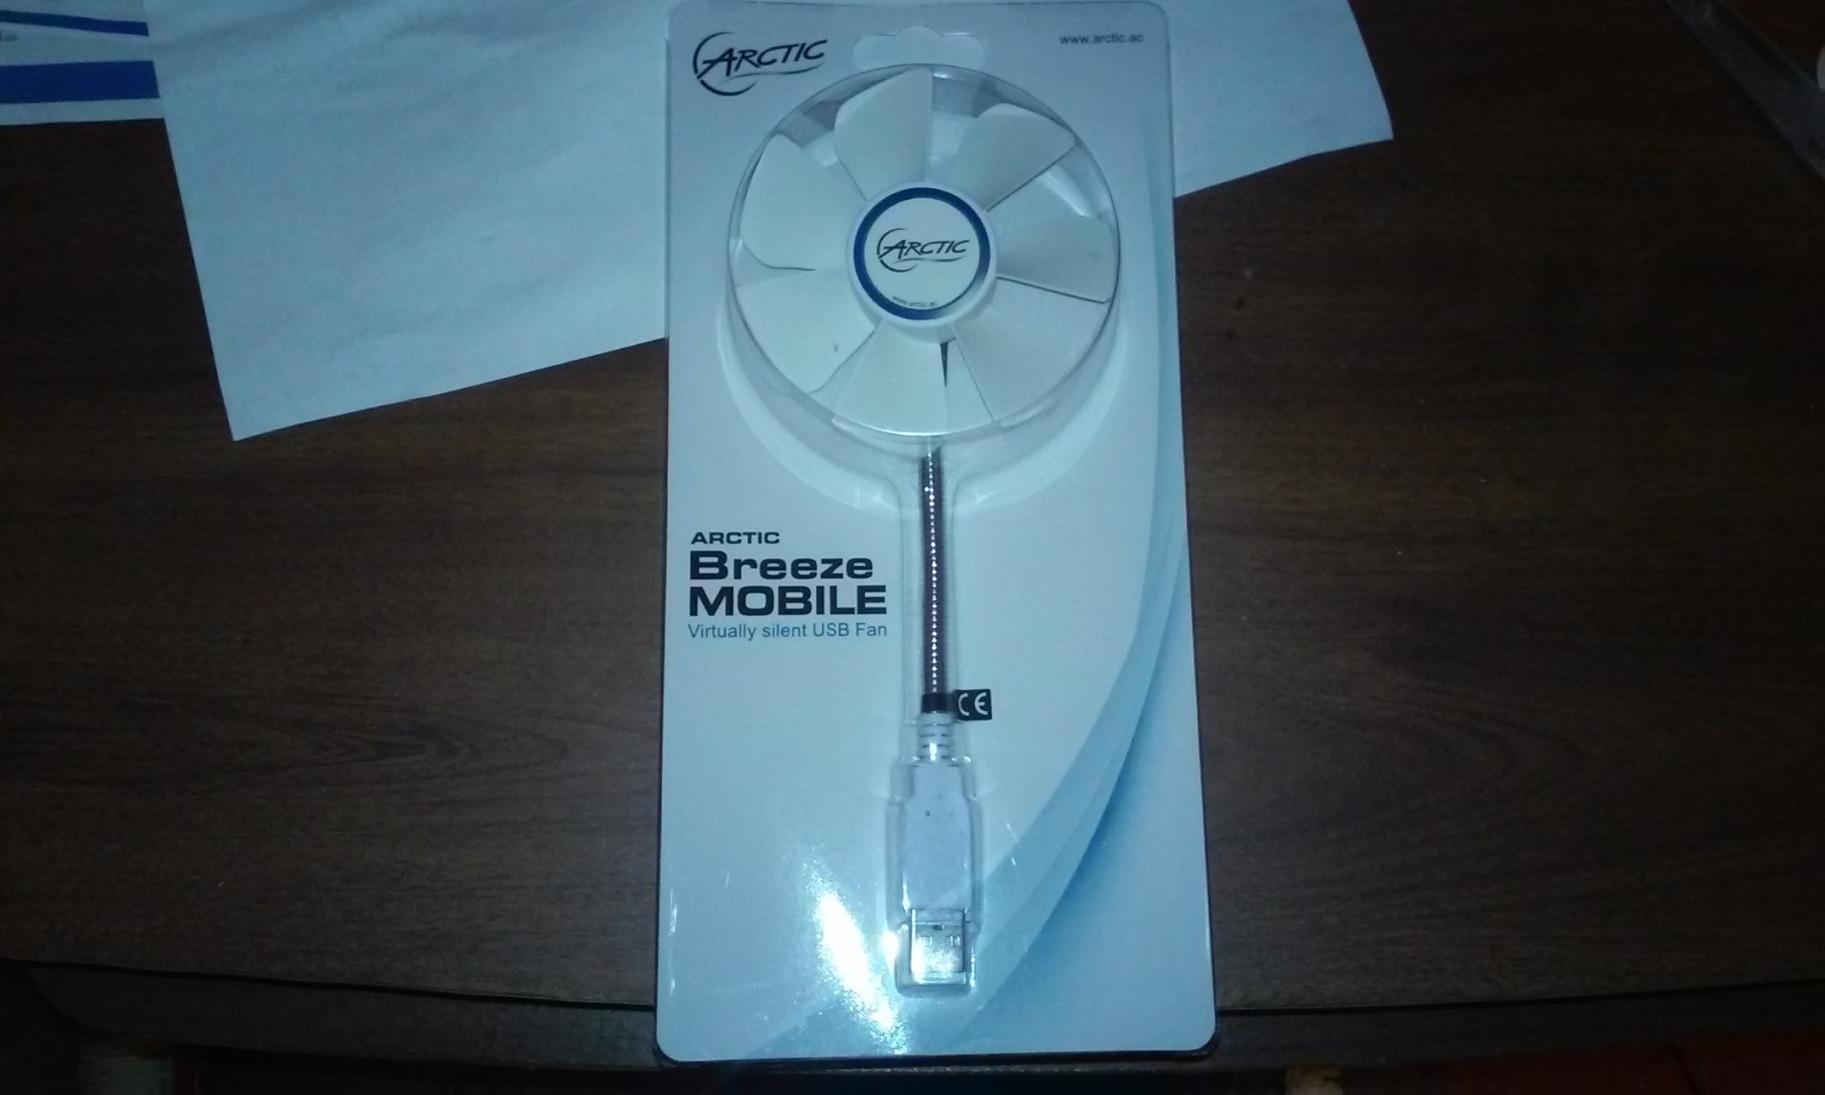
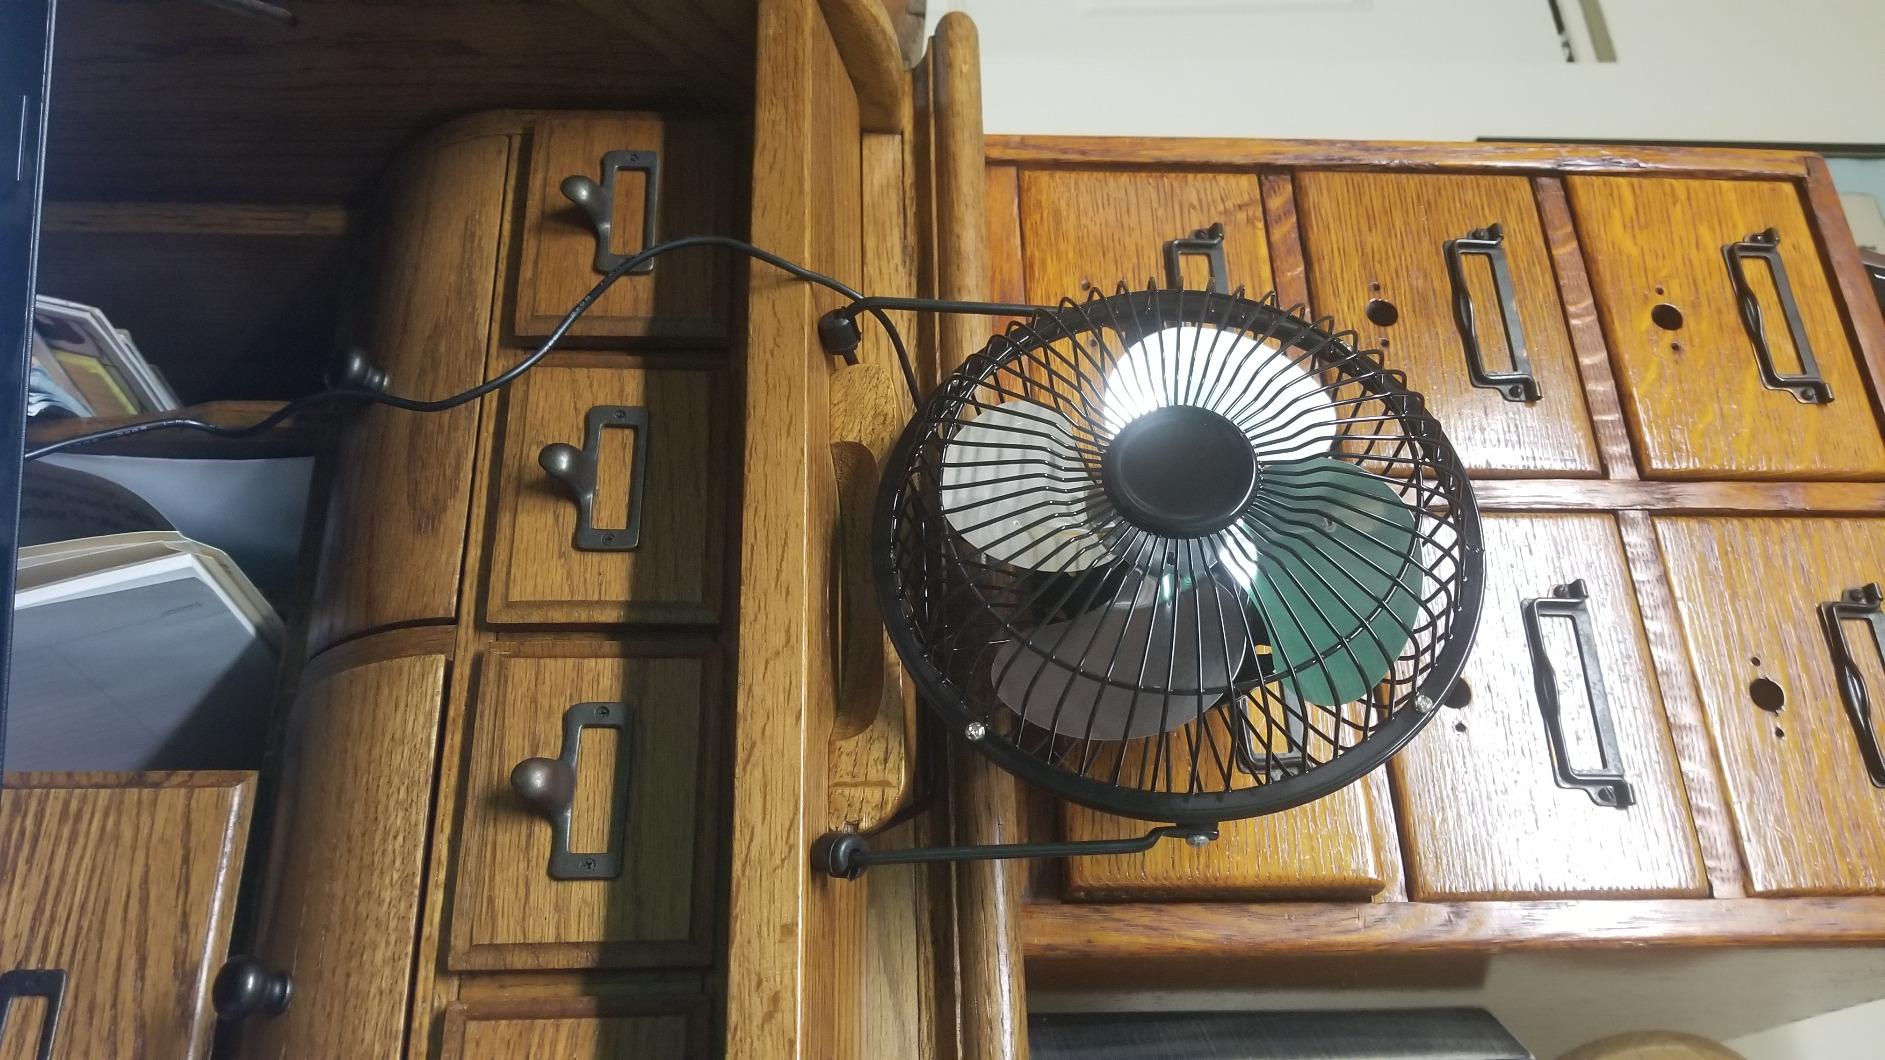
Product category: fan
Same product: no